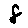
Label: 8